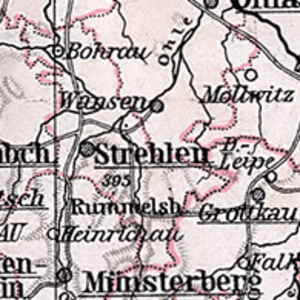
Strzelin est une ville de Pologne, située dans le sud-ouest du pays, dans la voïvodie de Basse-Silésie. Elle est le chef-lieu de la gmina de Strzelin et du powiat de Strzelin.